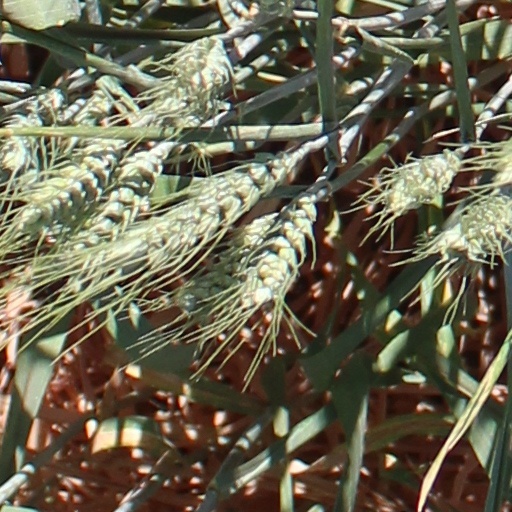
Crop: wheat